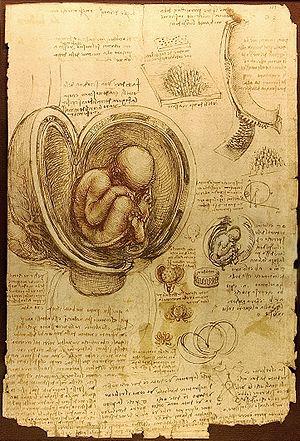
étude anatomique du foetus dans l'uterus, par Léonard de Vinci (1510-1513, Plume, encre sur papier) Cette célèbre étude montre un foetus âgé de 4 mois. Outre l'image extrêmement plastique de la ""position foetale"", Leonard cherche à visualiser la constitution du placenta."
Léonard de Vinci, né le 15 avril 1452 à Vinci et mort le 2 mai 1519 à Amboise, est un peintre italien et un homme d'esprit universel, à la fois artiste, organisateur de spectacles et de fêtes, scientifique, ingénieur, inventeur, anatomiste, peintre, sculpteur, architecte, urbaniste, botaniste, musicien, poète, philosophe et écrivain.